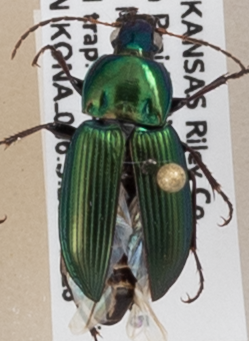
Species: Poecilus chalcites
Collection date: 2019-08-28
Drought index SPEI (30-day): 2.09
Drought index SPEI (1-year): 1.69
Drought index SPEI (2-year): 0.8